Scott Satterfield

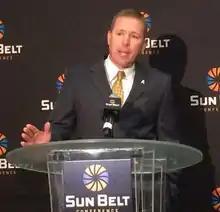
Satterfield at 2015 Sun Belt Media Day

Fredric Scott Satterfield (born December 21, 1972) is an American college football coach and former player. He is the head football coach at the University of Cincinnati, a position he has held since the 2023 season. Satterfield served as the head football coach at Appalachian State University from 2013 to 2018 and the University of Louisville from 2019 to 2022.